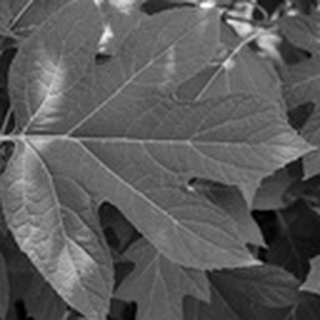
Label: healthy_cotton